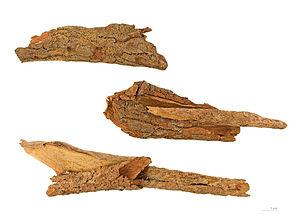
Richeria grandis est une espèce d'un arbre de la famille des Euphorbiacées qui pousse dans les îles des Caraïbes. Son écorce est connue sous le nom de « bois bandé ».